Bora Kuzmanović

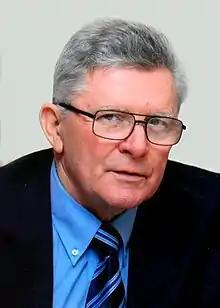

Bora Kuzmanović is a professor of Social Psychology at Belgrade University. He was also a member of Serbian Parliament twice, as well as a member of Parliament of The Federal Republic of Yugoslavia and later the Parliament of Serbia and Montenegro for social-democratic parties. During the war in former Yugoslavia, Kuzmanović was an opponent of Slobodan Milosevic. In 1993 he was a spokesman for the leading opposition party in Serbia, The Democratic Party.